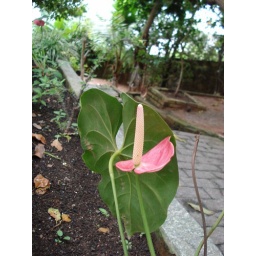
I've never seen this flower in pink